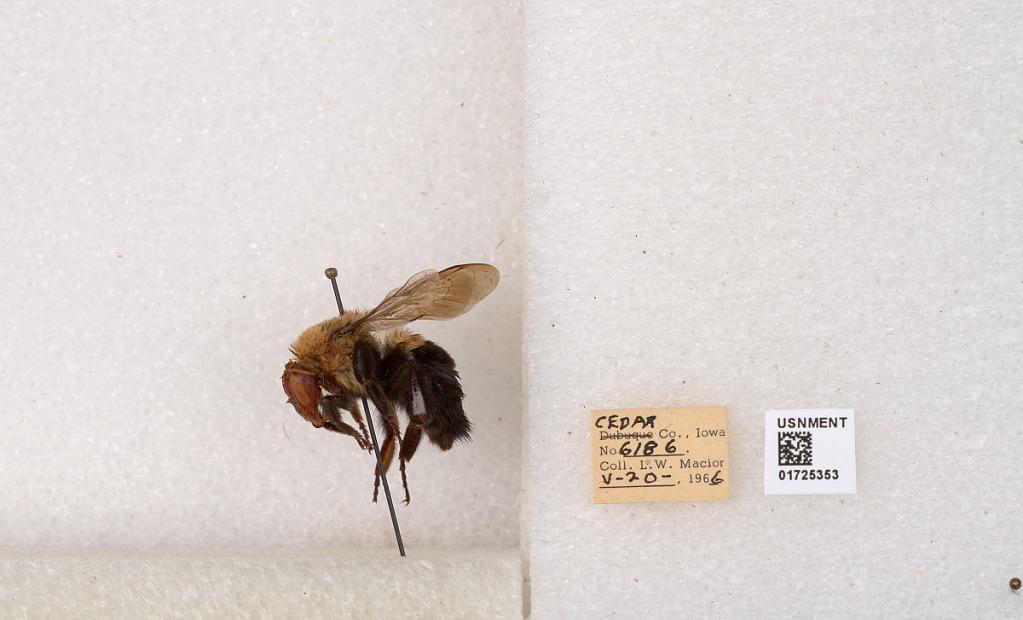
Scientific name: Bombus impatiens Cresson
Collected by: L. Macior
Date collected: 1966-5-20
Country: United States
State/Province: Iowa
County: Cedar
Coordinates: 41.7723, -91.1324